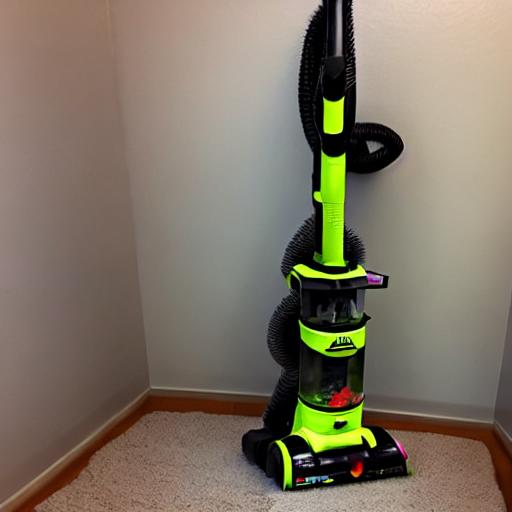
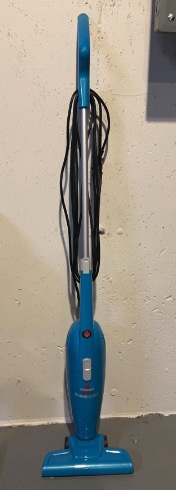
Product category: items_vacuum
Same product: no